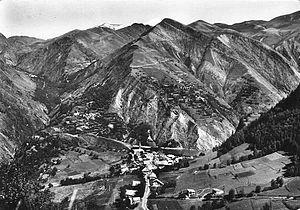
Mont-de-Lans et lac du Chambon, carte postale ancienne (vers 1938
Le plateau d'Emparis est un plateau situé à plus de 2 000 m d'altitude sur les départements français de l'Isère et des Hautes-Alpes. Appartenant au massif des Arves dans les Alpes françaises, il fait face au massif des Écrins et notamment à La Meije. Il se trouve sur les communes de Besse, Mizoën et La Grave.
Mont-de-Lans est une ancienne commune française située dans le département de l'Isère en région Auvergne-Rhône-Alpes. Depuis le 1ᵉʳ janvier 2017, elle est l'une des deux communes déléguées, avec Vénosc, composant la commune nouvelle des Deux-Alpes. Mont-de-Lans était jusque-là l'une des deux communes composant la station de sports d'hiver des Deux Alpes. Ses habitants sont appelés les Lantillons.
Mizoën est une commune française située dans le département de l'Isère en région Auvergne-Rhône-Alpes.